Hole (band)

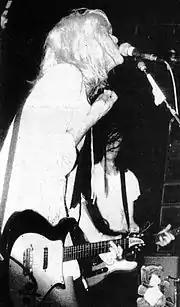
Woman in dress playing guitar, with a man in background

In the months preceding the band's full formation, Love and Erlandson would write and record in the evenings at a rehearsal space in Hollywood, loaned to them by the Red Hot Chili Peppers; during the day, Love worked as a stripper to support the band and purchase amplifiers and their backline for live shows. Hole's first official rehearsal took place at Fortress Studios in Hollywood with Love, Erlandson and Lisa Roberts on bass. According to Erlandson, "these two girls show up dressed completely crazy, we set up and they said, "okay, just start playing something." I started playing and they started screaming at the top of their lungs for two or three hours. Crazy lyrics and screaming. I said to myself, "most people would just run away from this really fast. But I heard something in Courtney's voice and lyrics." Initially, the band had no percussion until Love met drummer Caroline Rue at a Gwar and L7 concert in Long Beach. The band subsequently recruited a third guitarist, Mike Geisbrecht. Hole's first show took place at Raji's, a small bar in Hollywood, in October 1989. By early 1990, Geisbrecht and Roberts had both left the band, which led to the recruitment of bassist Jill Emery. According to Caroline Rue, Love fired Roberts after she threatened a Long Beach club owner—the wife of mobster Eddie Nash—with a screwdriver when the club refused to pay them for their performance.